Bathing

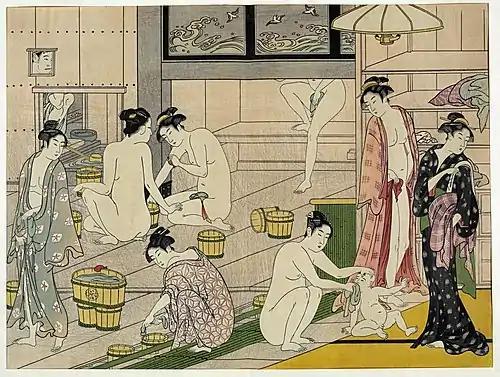
"Onna yu (women's bath)", by Torii Kiyonaga

The first public bathhouse was mentioned in 1266. In Edo (modern Tokyo), the first "sentō" was established in 1591. The early steam baths were called "iwaburo" ( "rock pools") or "kamaburo" ( "furnace baths"). These were built into natural caves or stone vaults. In "iwaburo" along the coast, the rocks were heated by burning wood, then sea water was poured over the rocks, producing steam. The entrances to these "bath houses" were very small, possibly to slow the escape of the heat and steam. There were no windows, so it was very dark inside and the user constantly coughed or cleared their throats in order to signal to new entrants which seats were already occupied. The darkness could be also used to cover sexual contact. Because there was no gender distinction, these baths came into disrepute. They were finally abolished in 1870 on hygienic and moral grounds. Author John Gallagher says bathing "was segregated in the 1870s as a concession to outraged Western tourists".